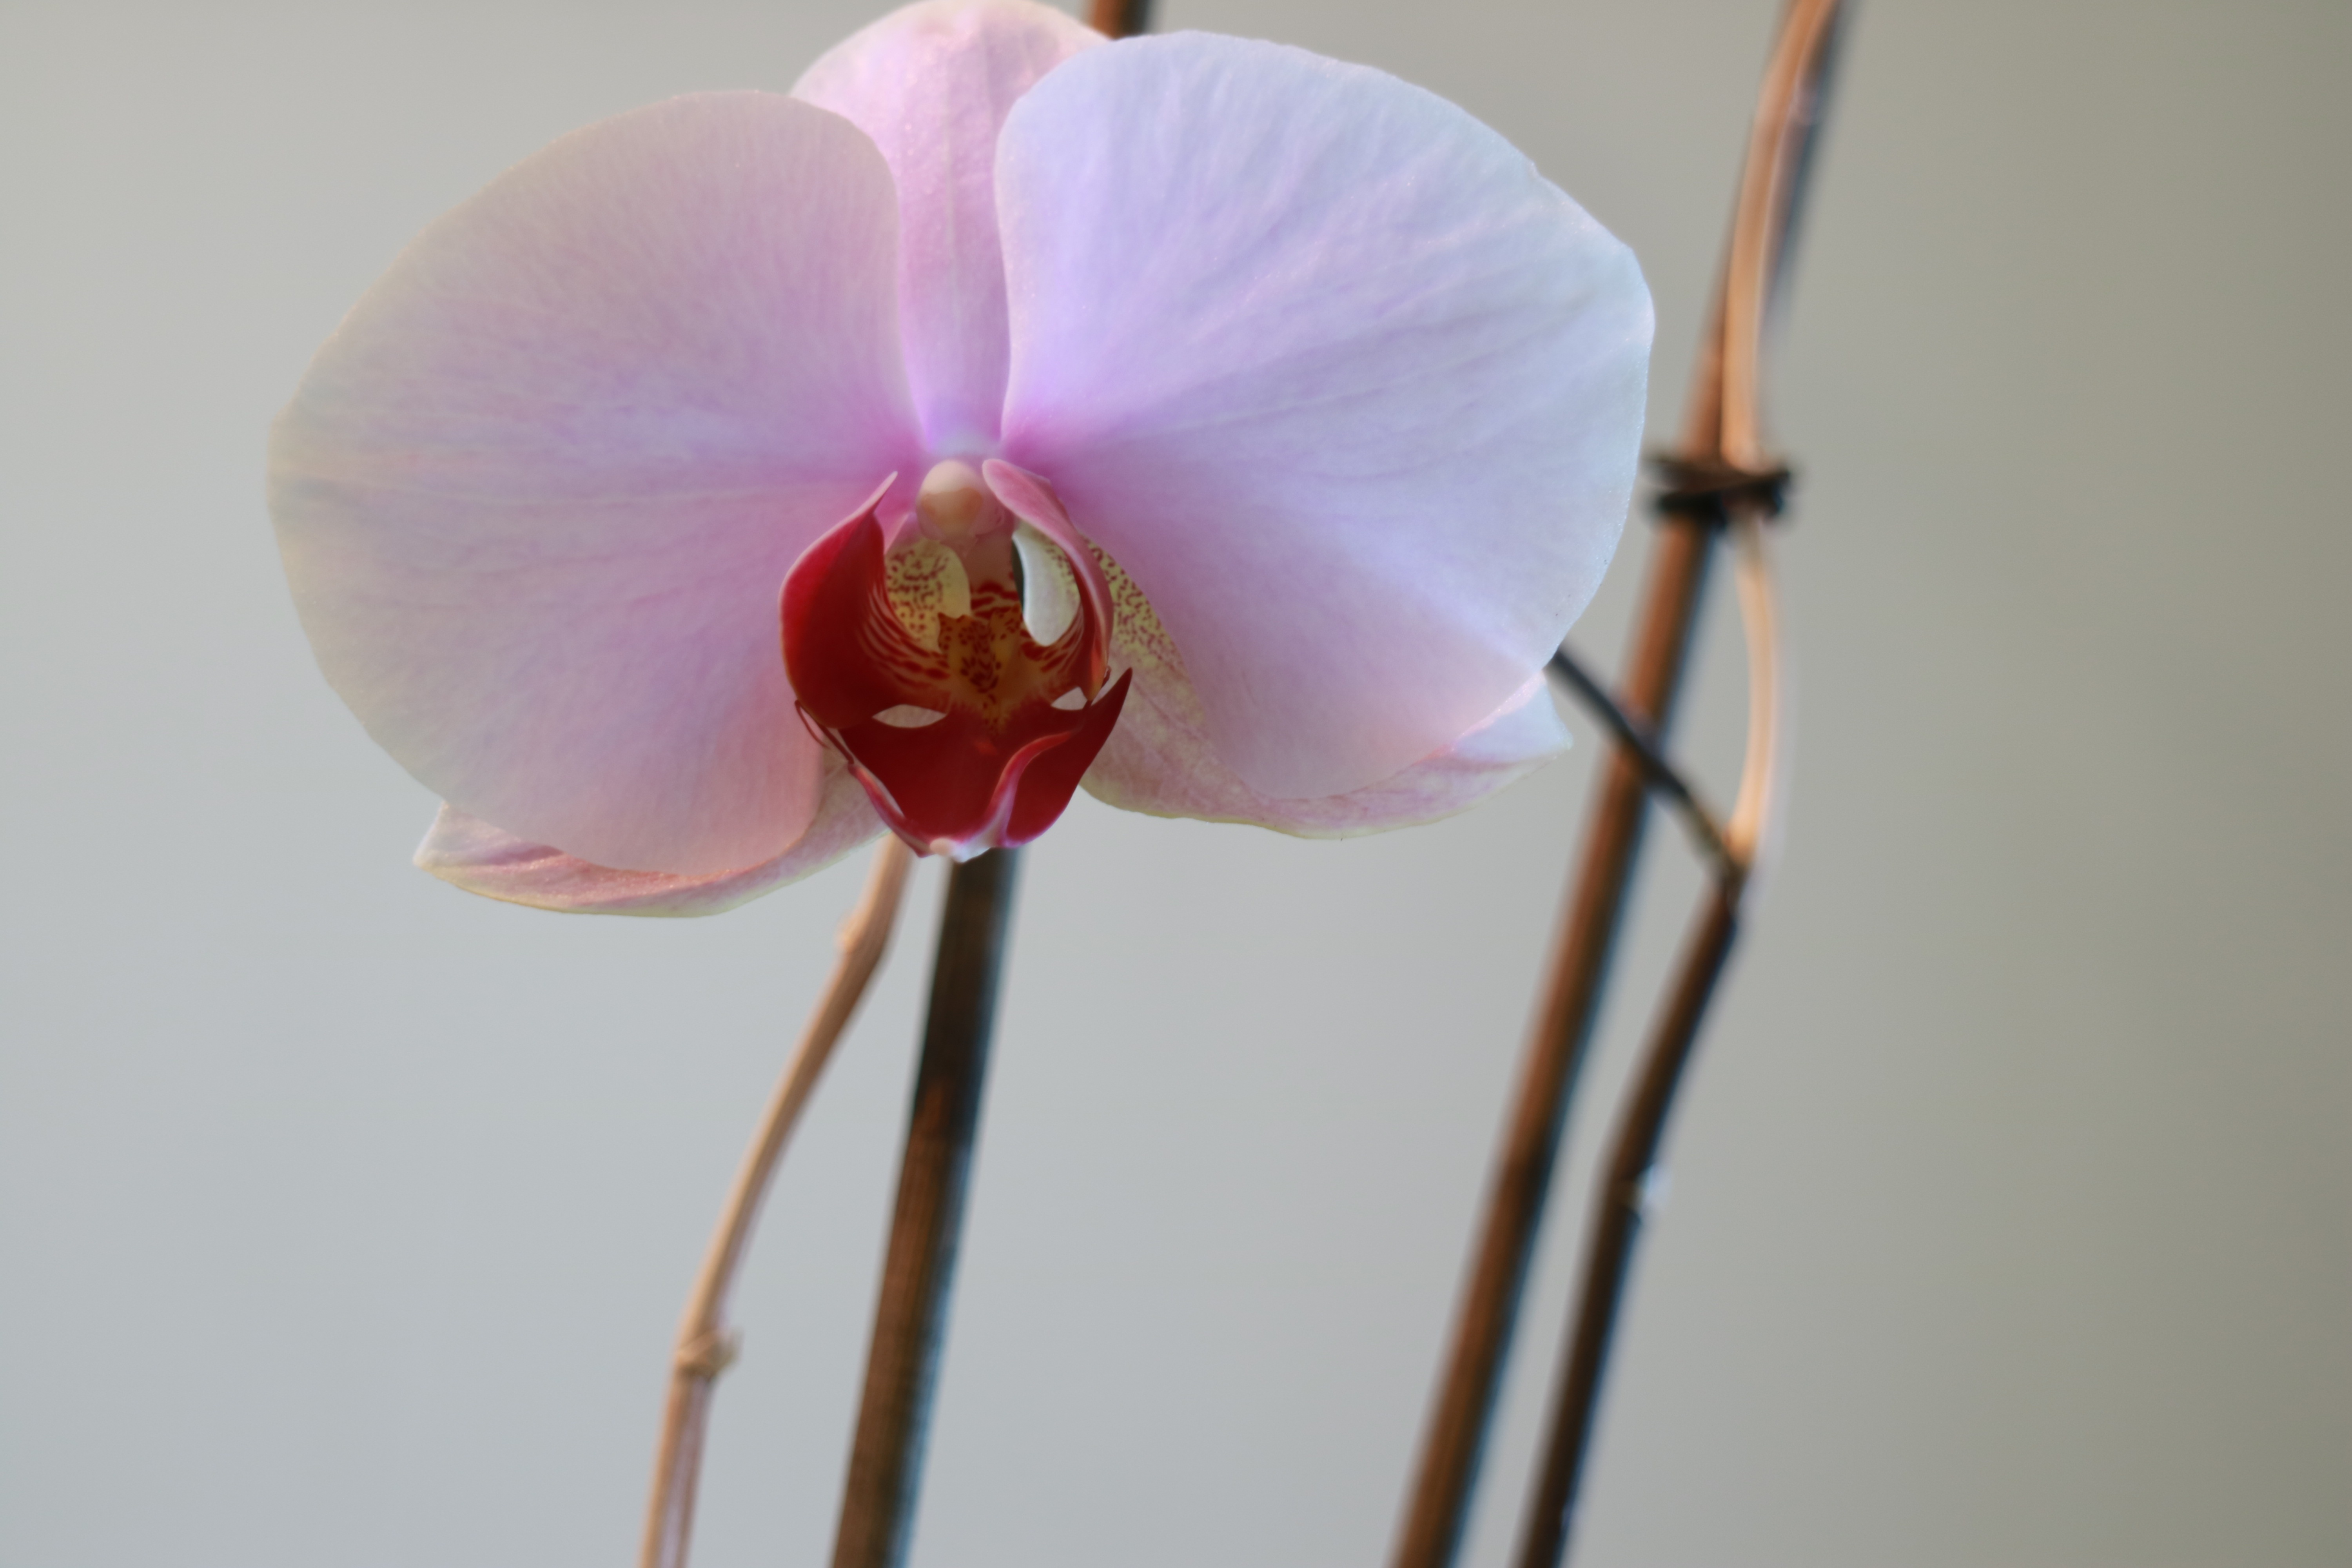
blossom, plant, white, photography, flower, petal, botany, pink, flora, orchid, close up, lovely, petals, exotic, macro photography, pale, flowering plant, plant stem, land plant, moth orchid